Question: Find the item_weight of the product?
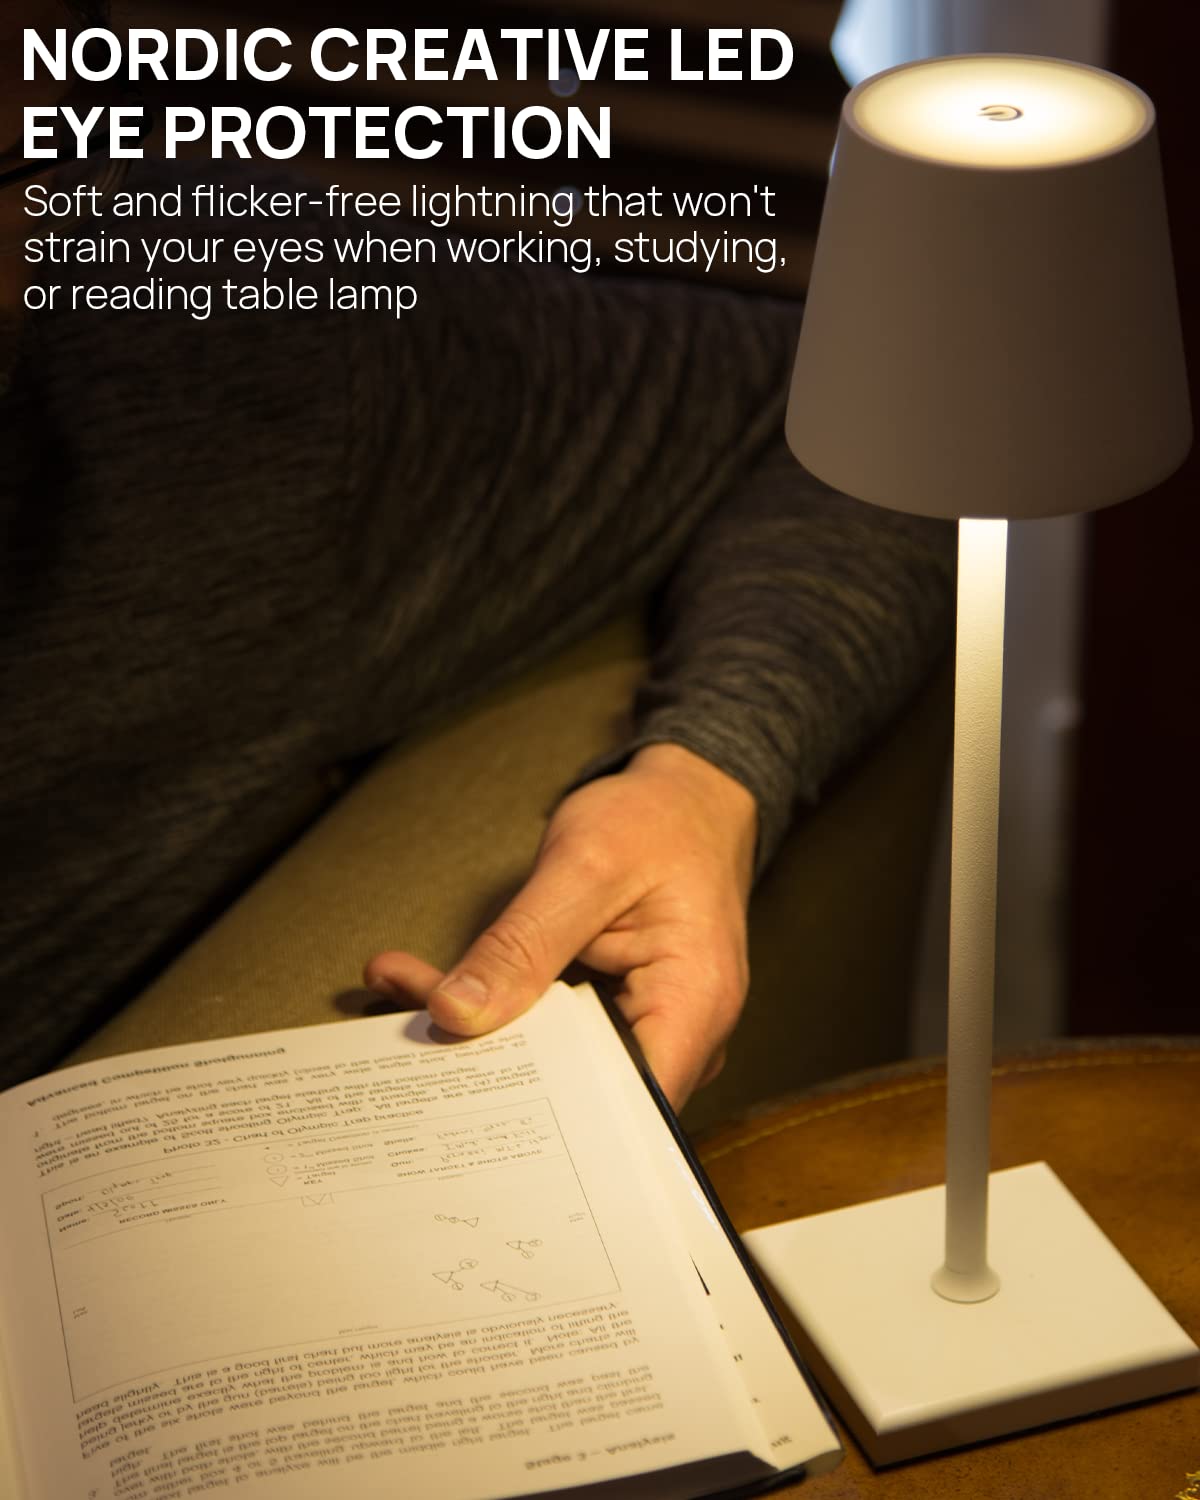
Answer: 800.0 gram